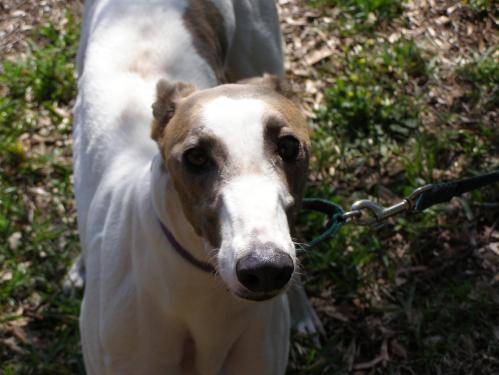
Label: dog